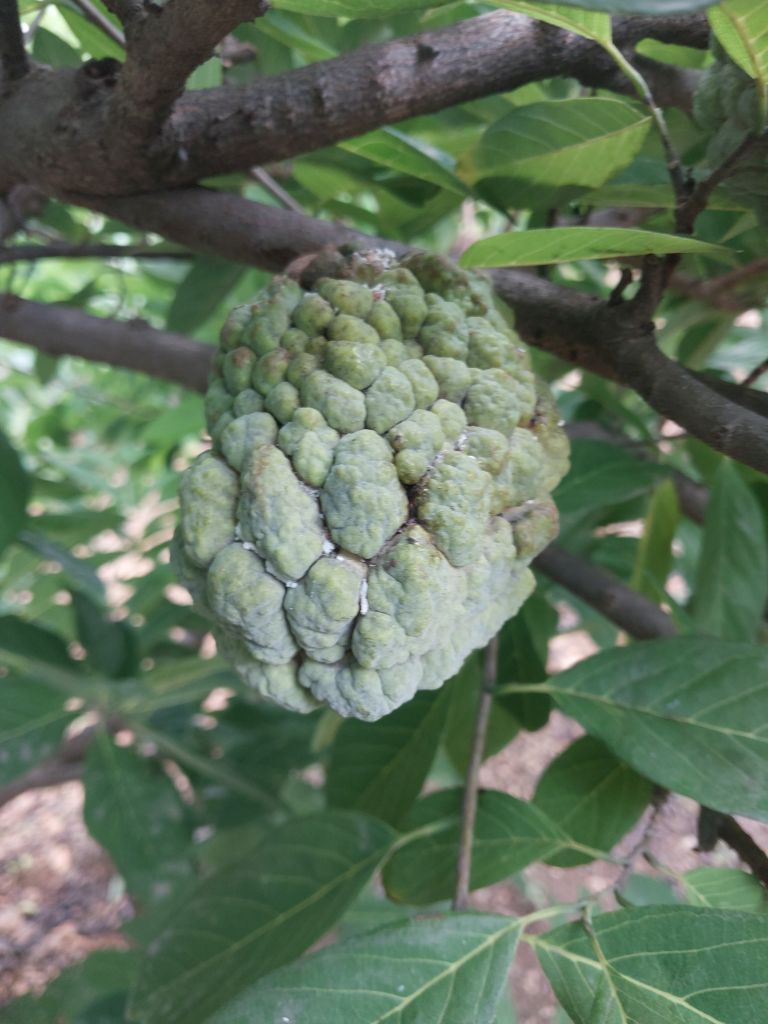
Disease label: Athracnose